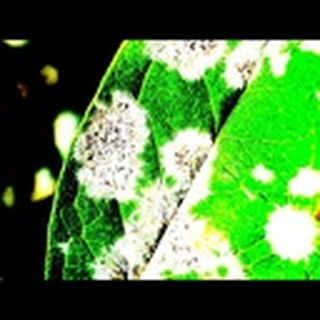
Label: cotton_powdery_mildew